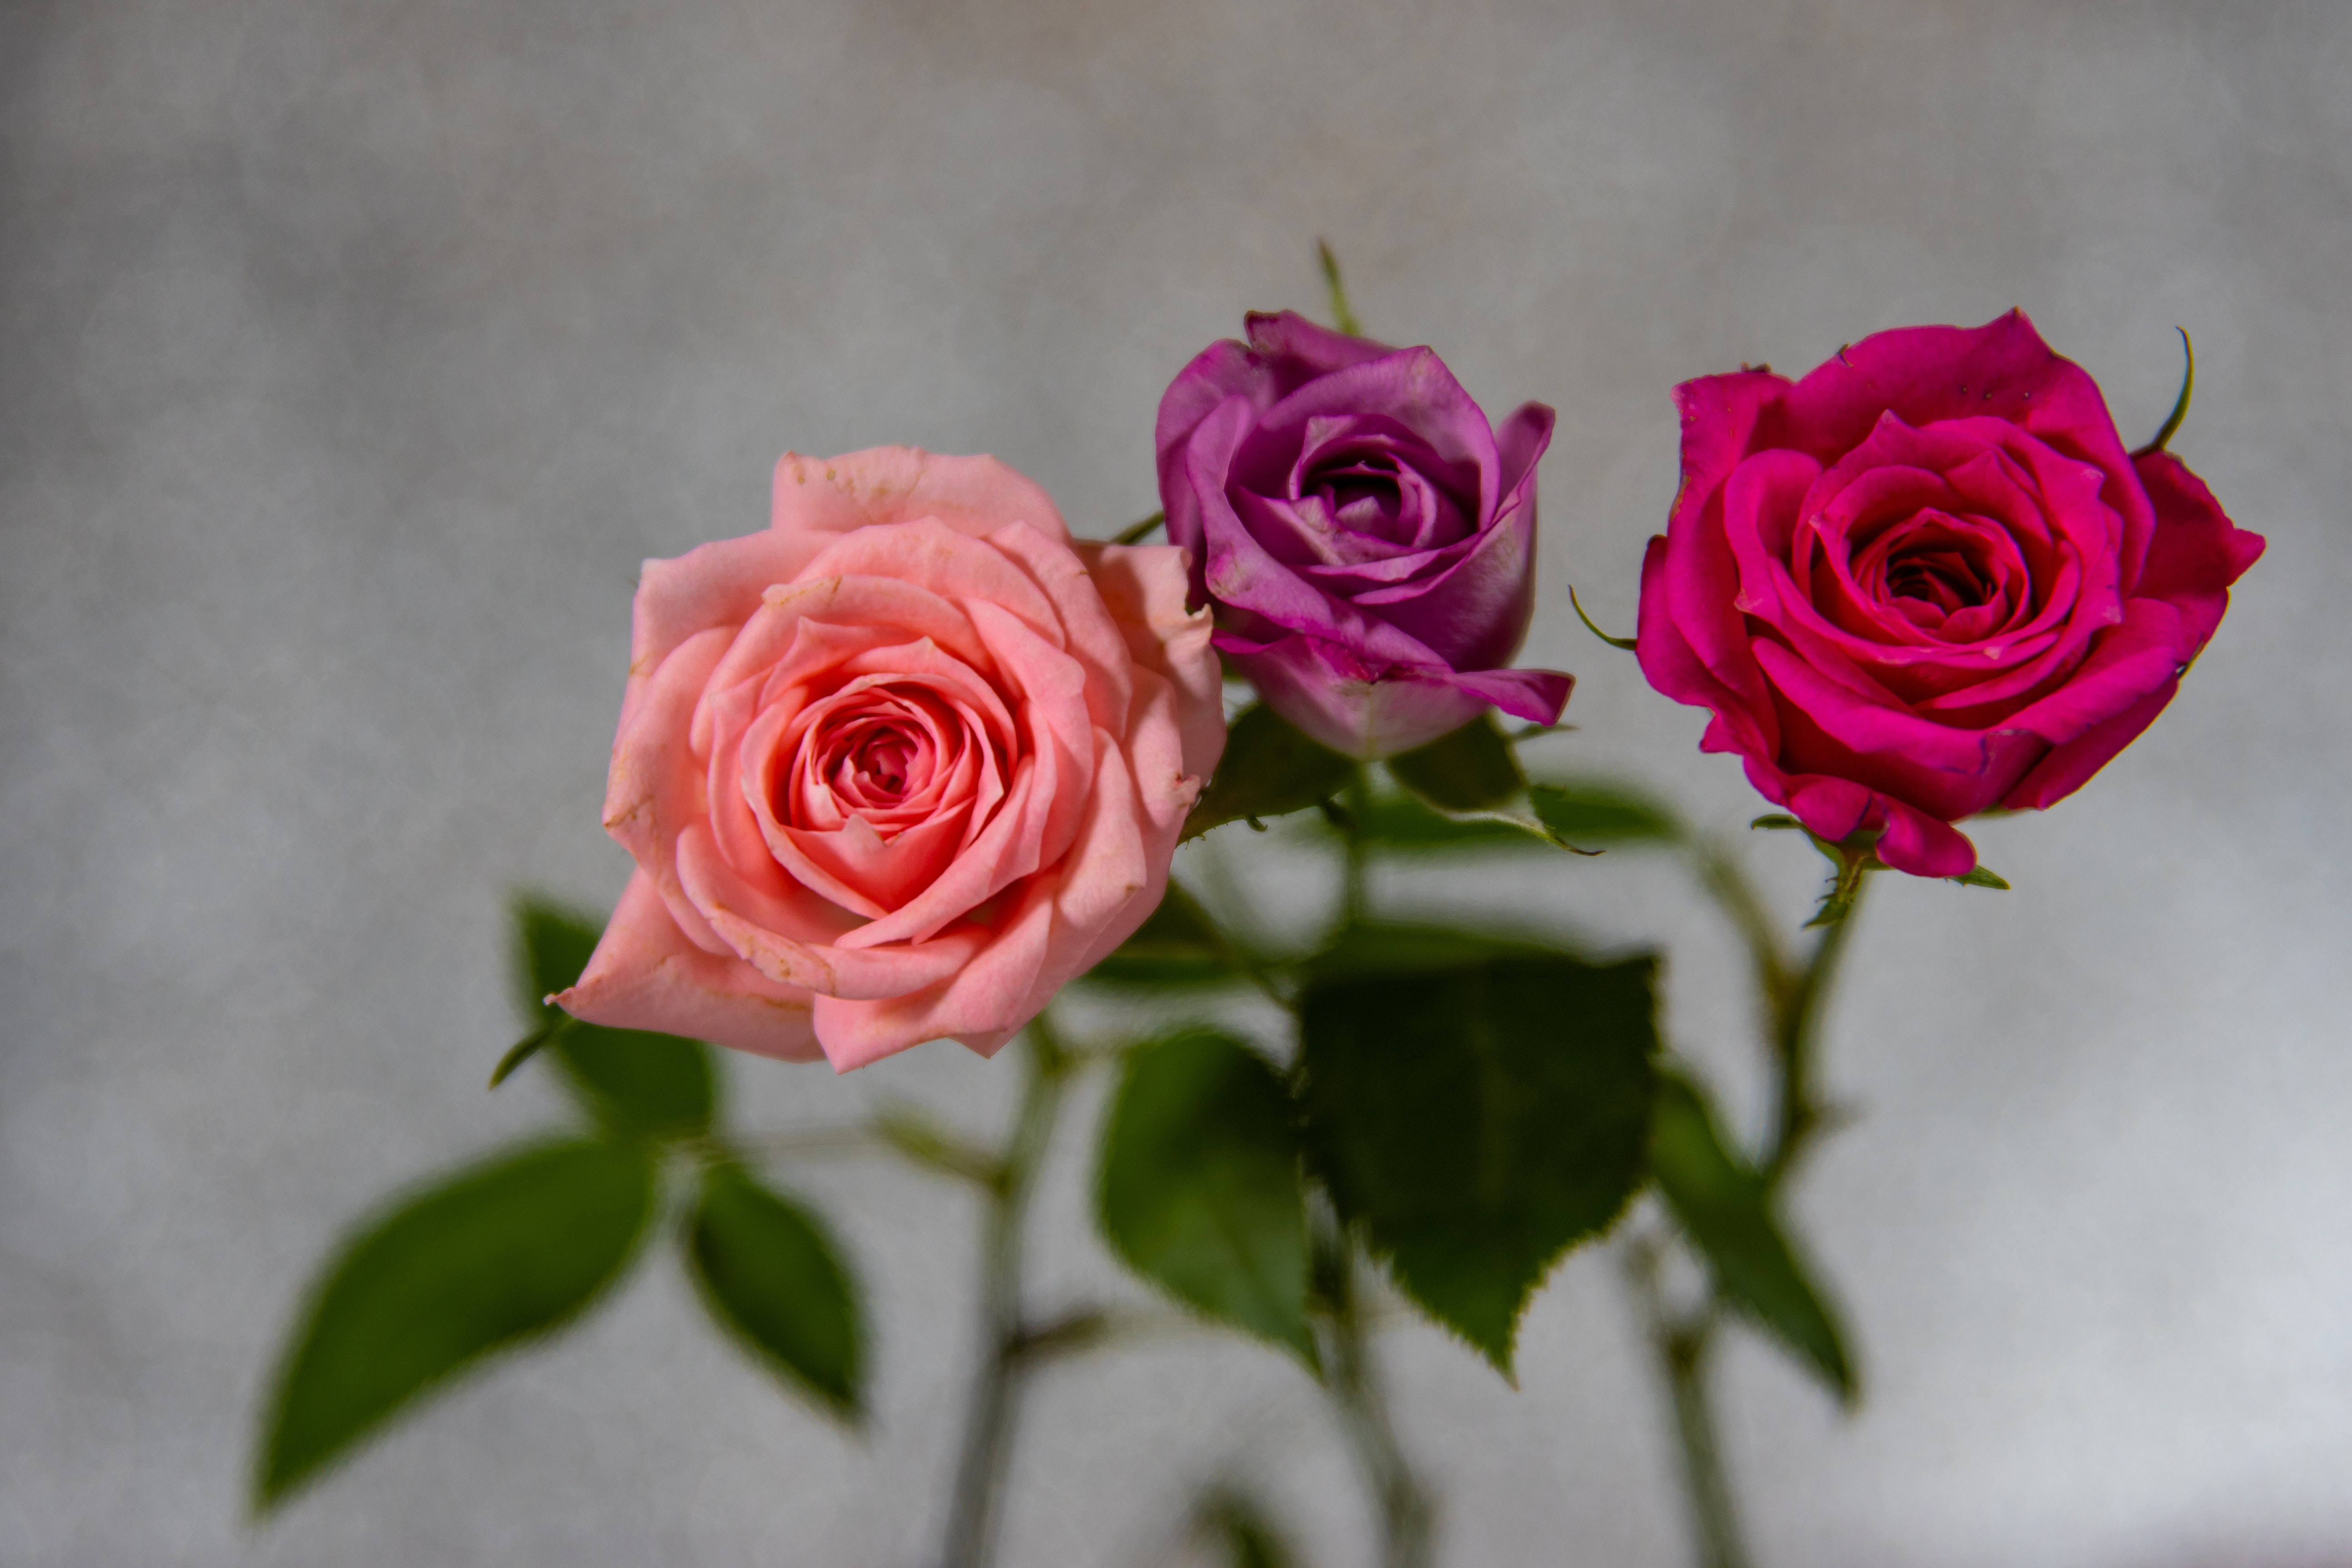
flower, flowering plant, garden roses, pink, rose, floribunda, cut flowers, petal, rose family, plant, red, rosa centifolia, rose order, floral design, bouquet, floristry, botany, plant stem, flower arranging, still life, Hybrid tea rose, still life photography, artificial flower, branch, camellia, china rose, annual plant